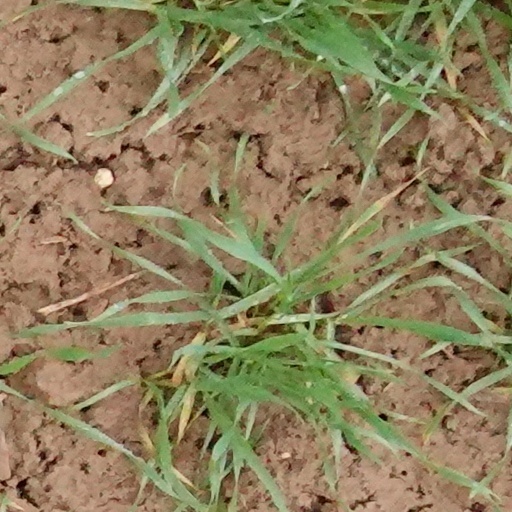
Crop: wheat